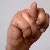
The image shows a hand gesture representing the letter 'N' in Indian Sign Language.